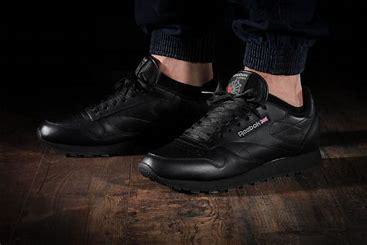
Brand: Reebok
Model: Cl Lthr